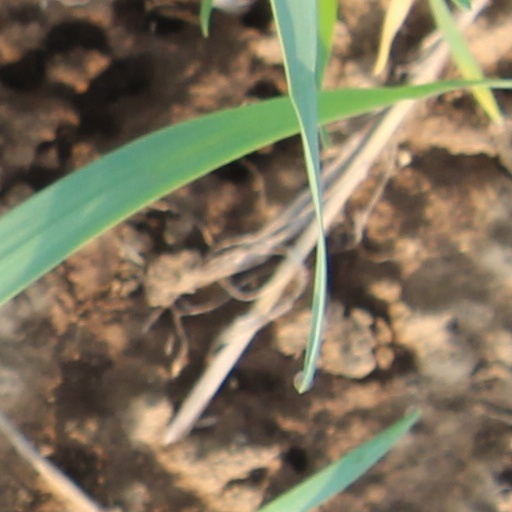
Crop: wheat